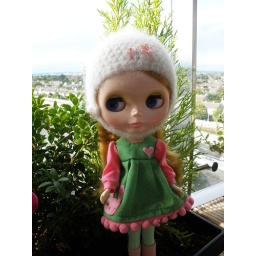
Lina wearing a cute new dress by La Boutique De Lupi and a hat by bigsmudgeuk.